List of birds of Tokelau

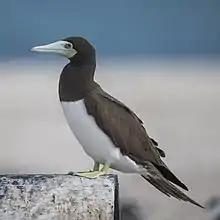
brown seabird with white underparts and large, thick blue beak

The sulids comprise the gannets and boobies. Both groups are medium to large coastal seabirds that plunge-dive for fish.